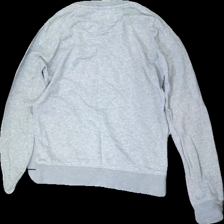
View: back
Type: Sweater
Category: Children
Brand: Gant
Colors: Grey
Material: 100% Cotton
Pattern: Embroidered
Cut: Regular
Price range: 50-100
Recommended usage: Reuse
Description: grey crewneck with embroidered logo